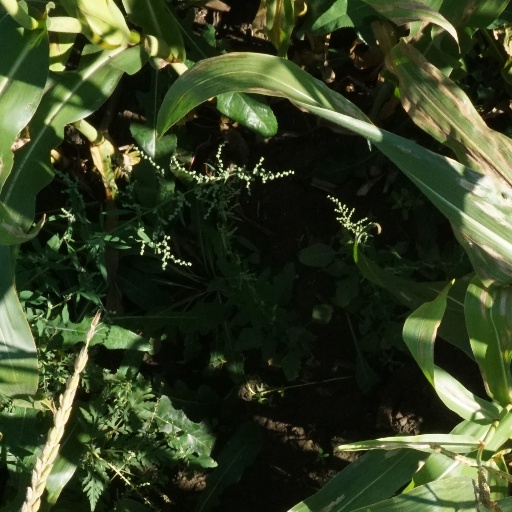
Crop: maize; corn